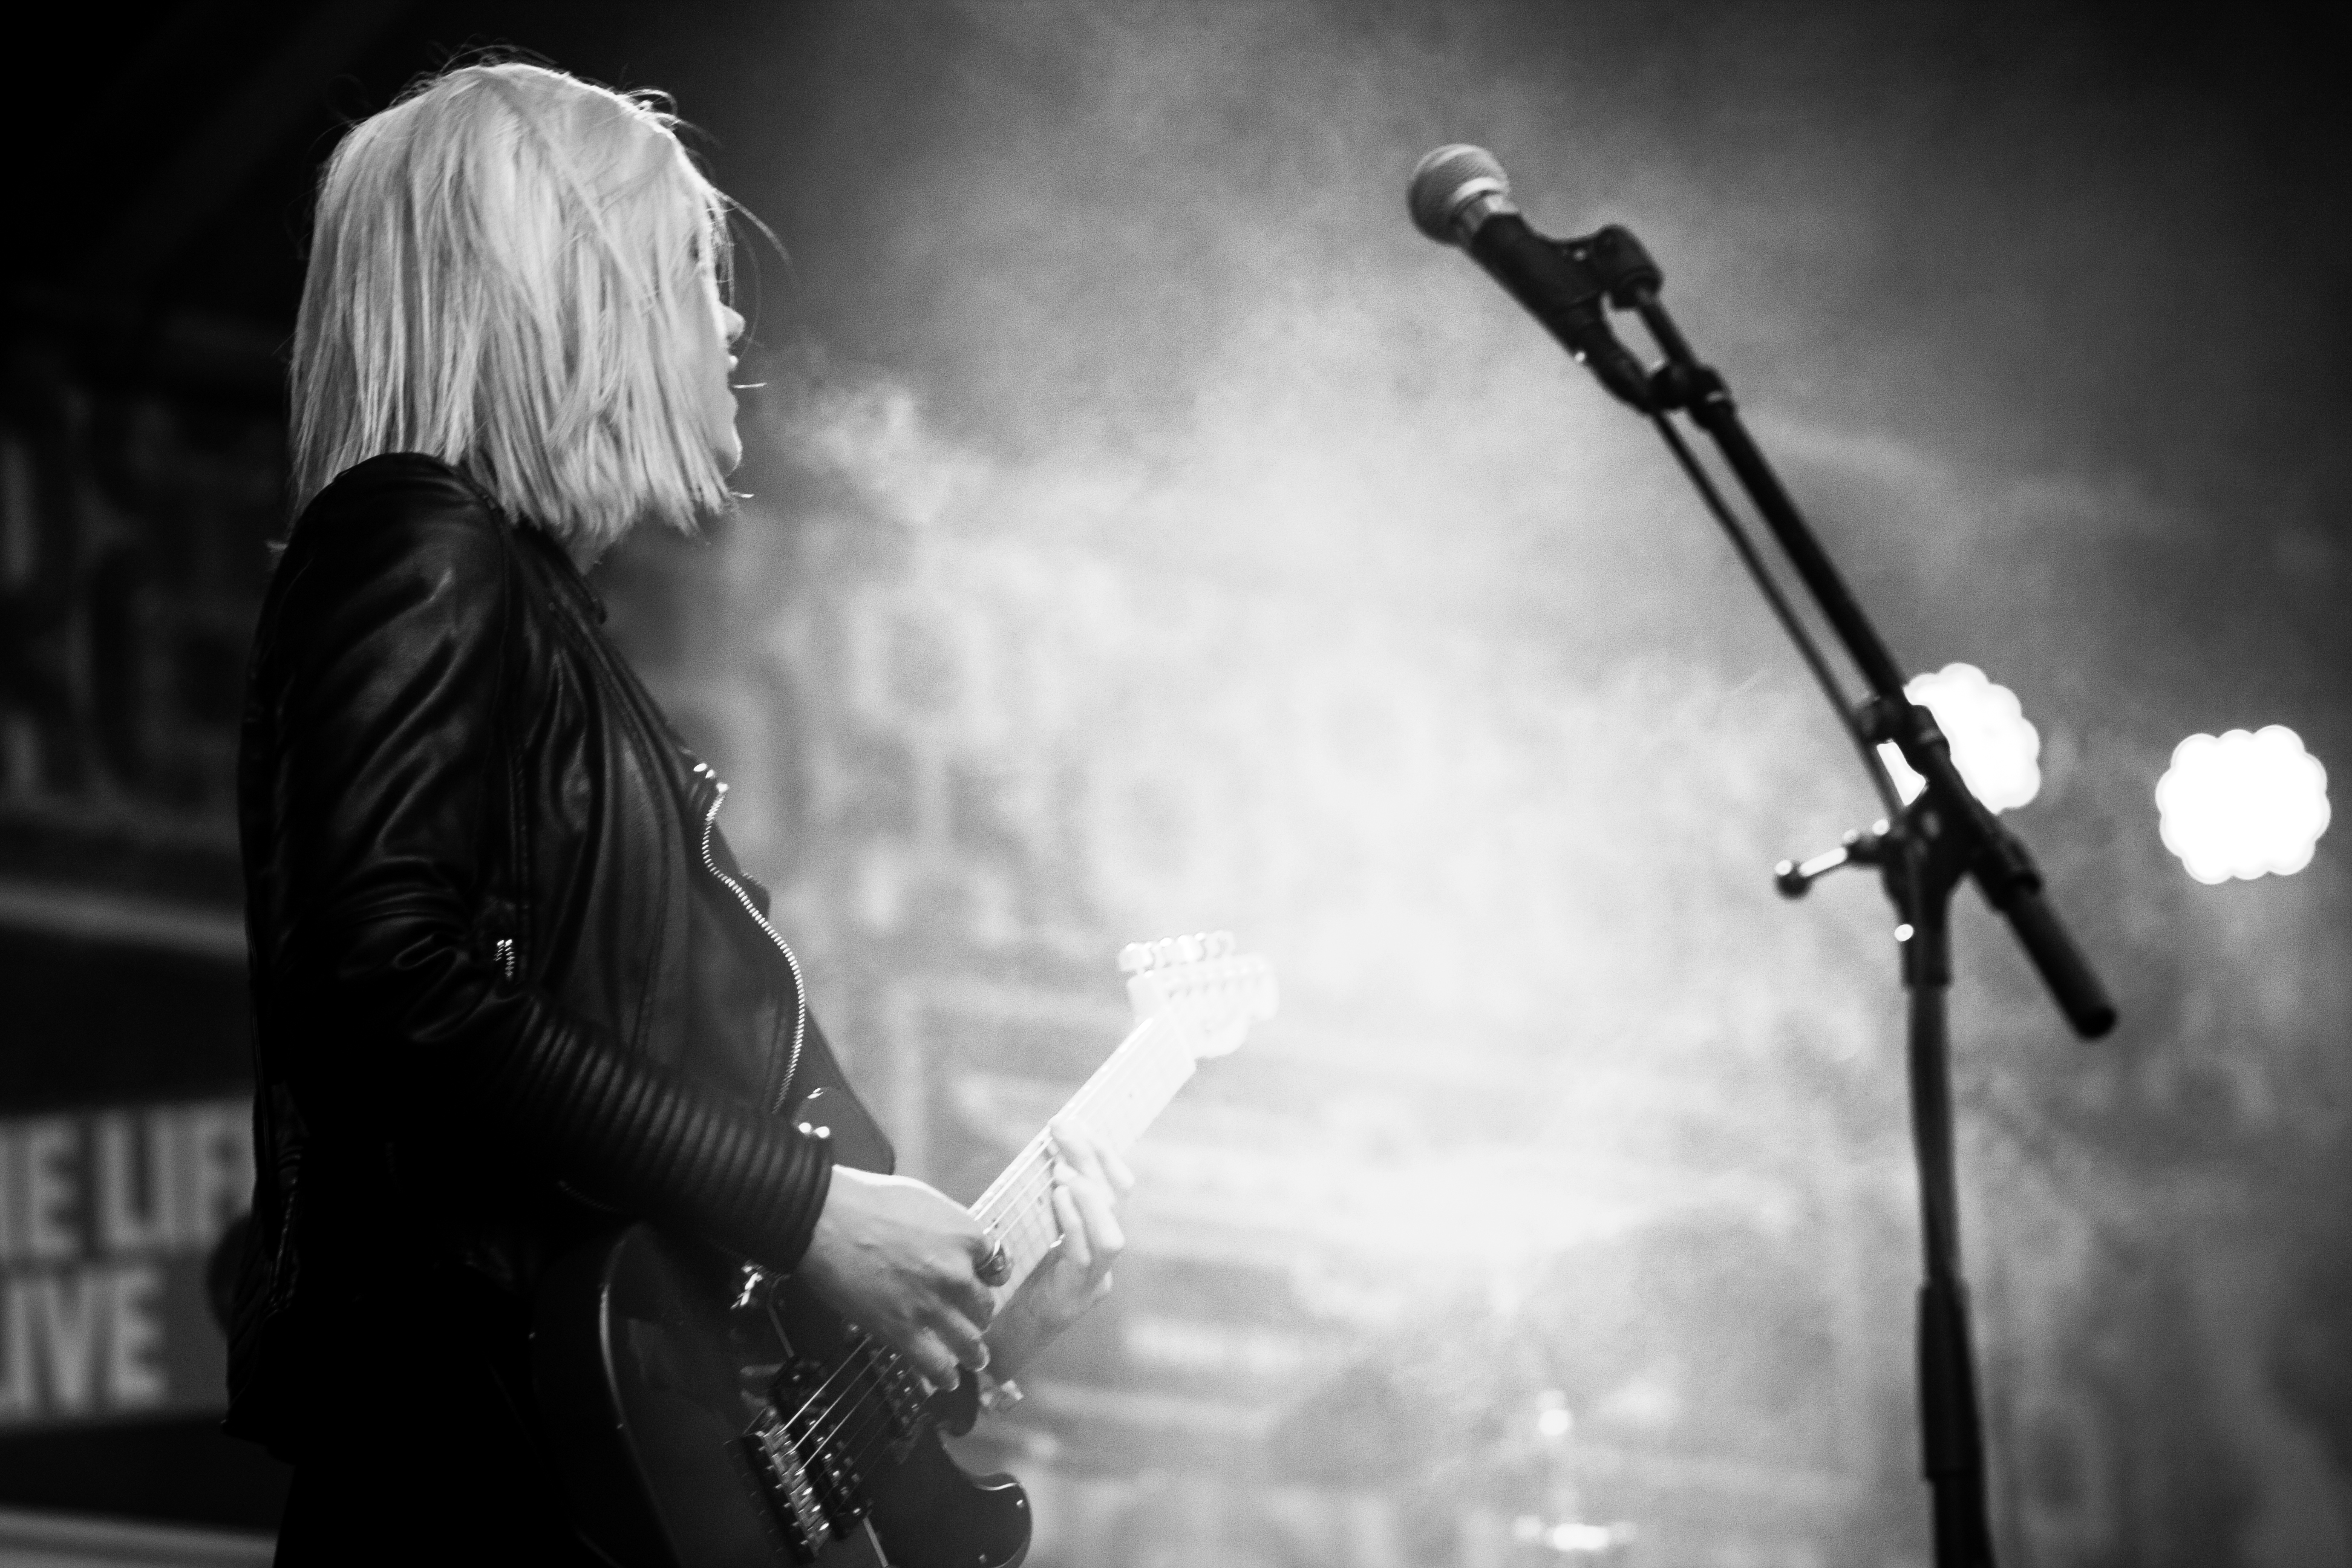
rock, music, light, black and white, white, photography, city, concert, band, live, canon, darkness, musician, black, monochrome, life, south, 2016, holland, festival, eos, den, nederland, hague, haag, zuid, binnenhof, 40d, luminize, lifeilive, performance, singing, guitarist, entertainment, monochrome photography, film noir